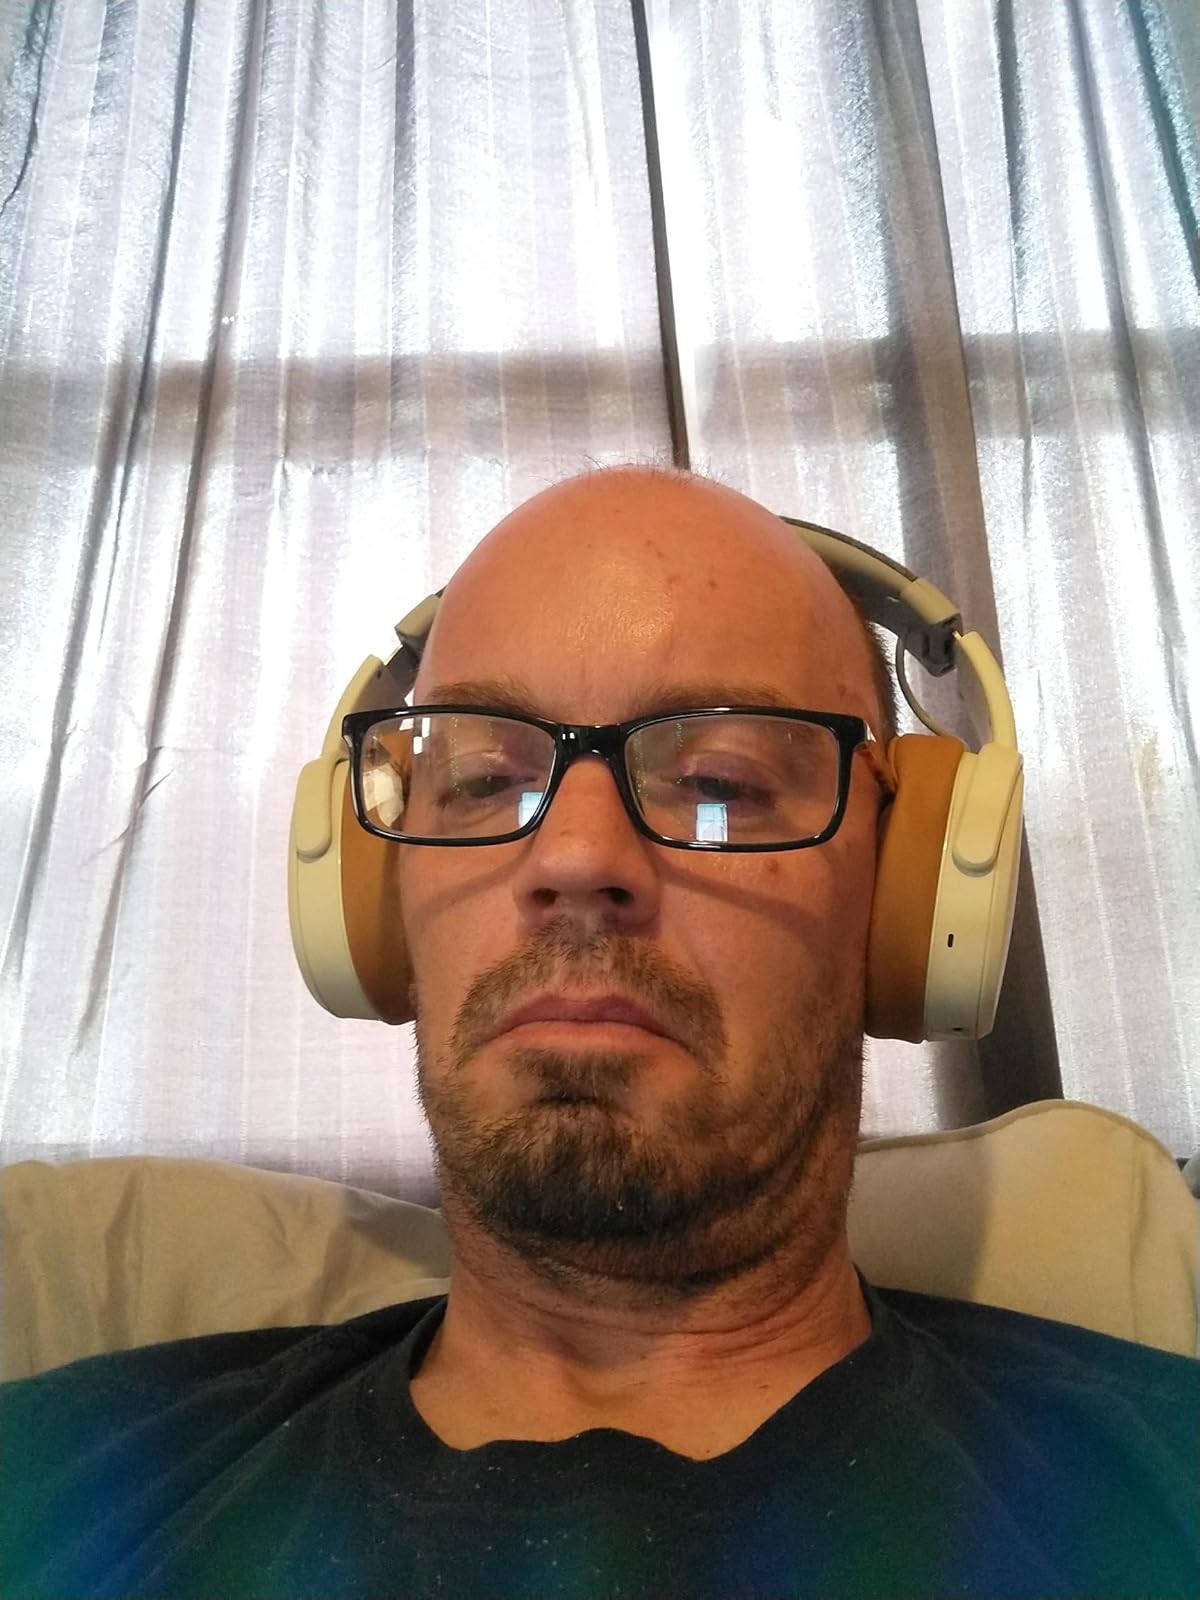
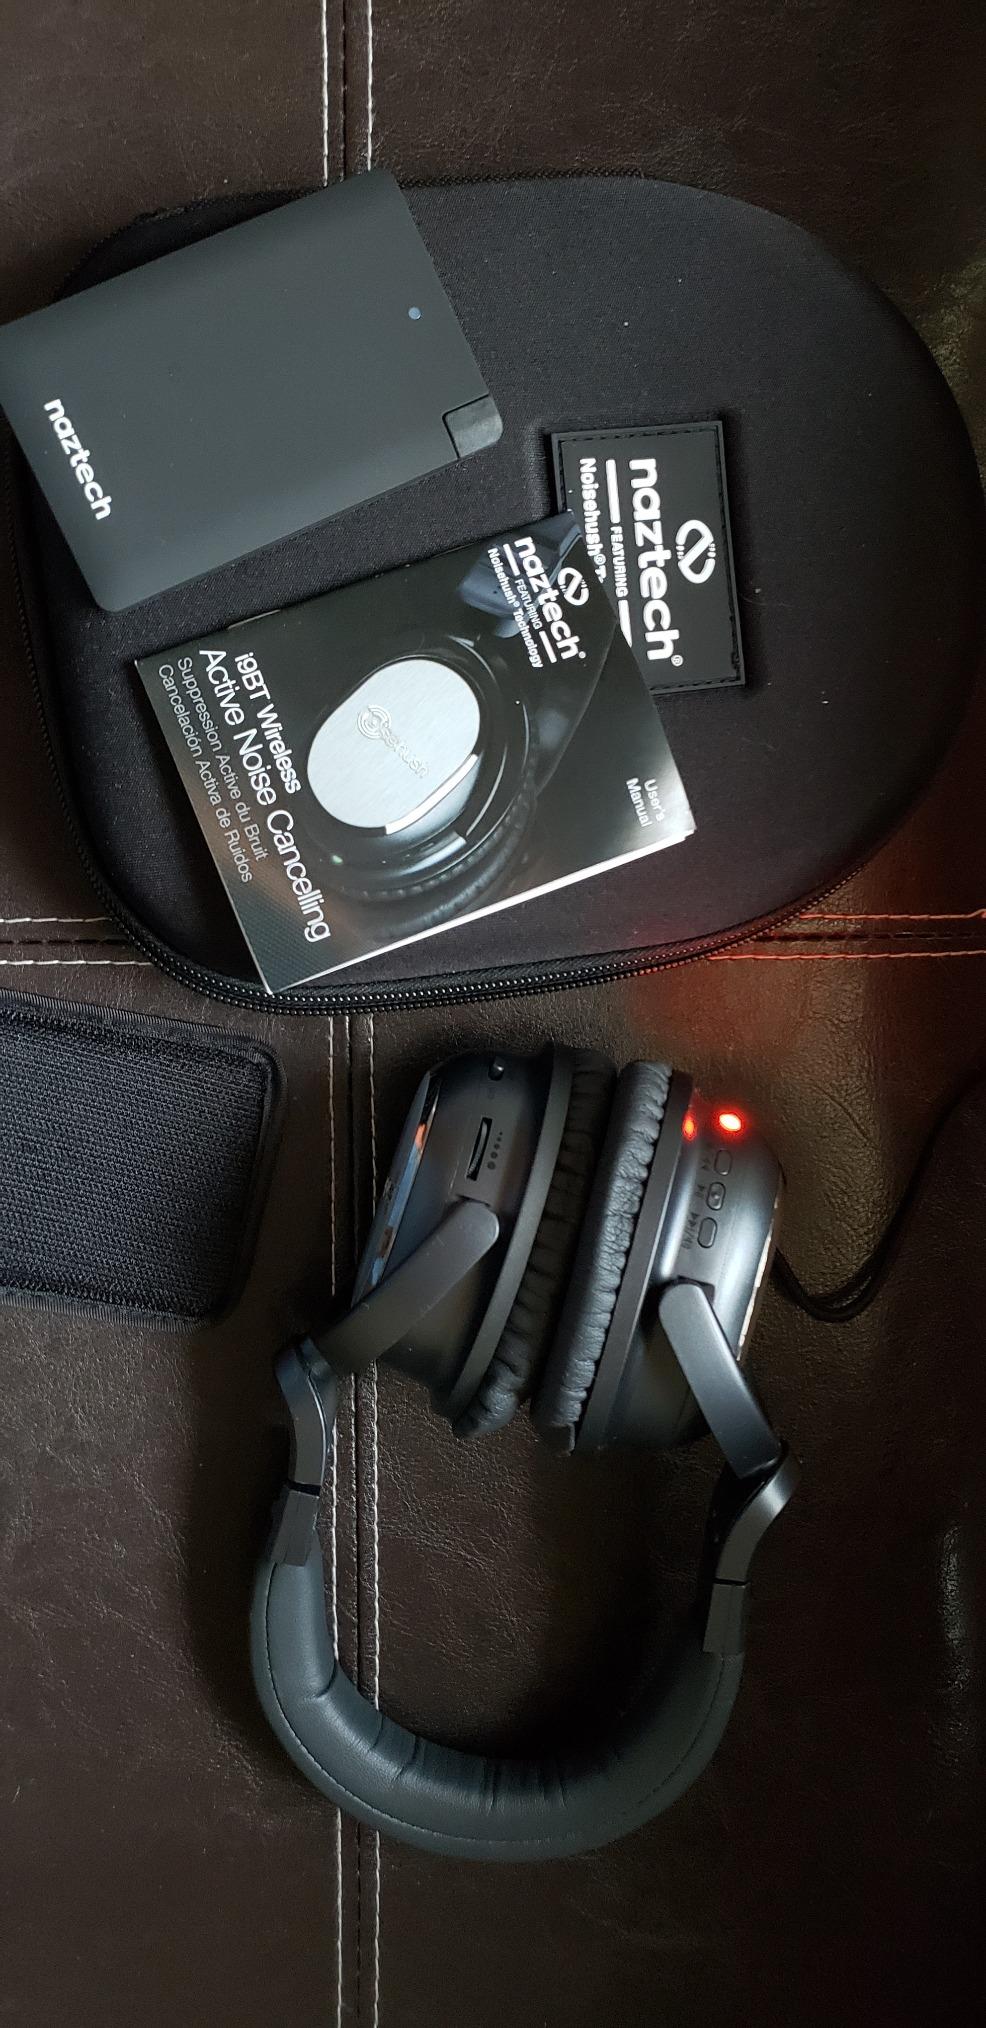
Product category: headphones
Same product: no